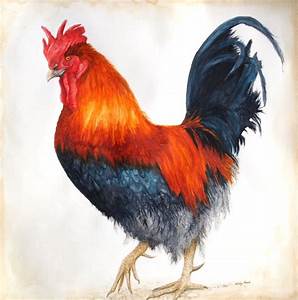
Label: chicken